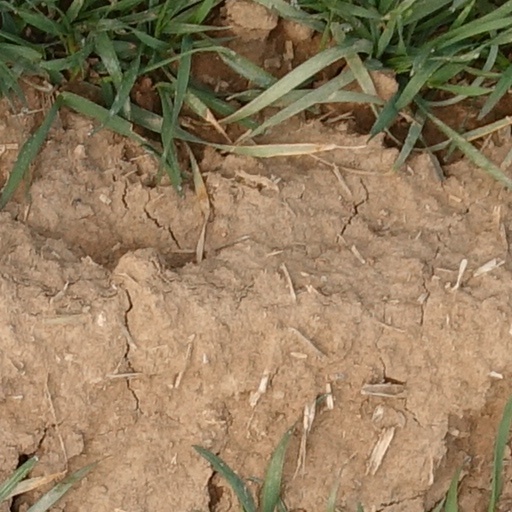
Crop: wheat